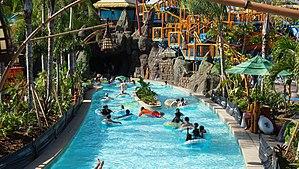
Universal's Volcano Bay est un parc aquatique situé dans le complexe de loisirs Universal Orlando Resort, au sud de l'hôtel Universal's Cabana Bay Beach Resort, à Orlando, en Floride. C'est le tout premier parc aquatique construit pour le complexe, et il se destine à remplacer le parc aquatique Wet 'n Wild Orlando, ouvert en 1977 puis racheté par Universal en 1998.